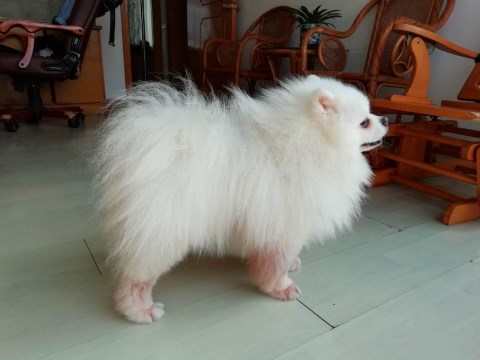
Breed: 1936-n000005-Pomeranian